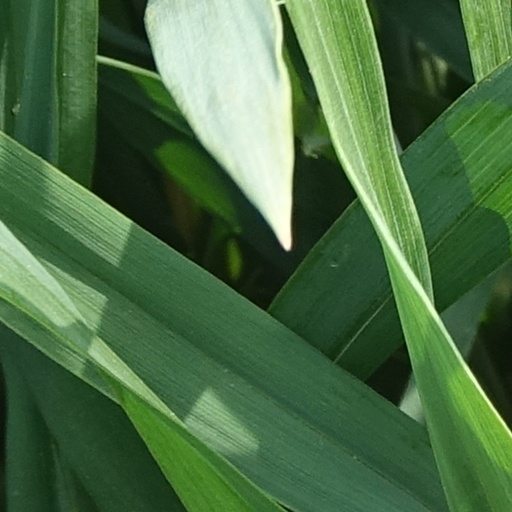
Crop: wheat